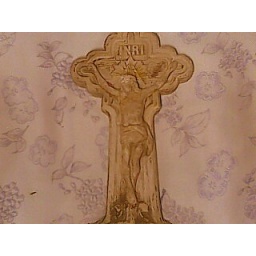
This cross is antique,made in 1956 which is inscribe in the base